Chief Secretary's Building

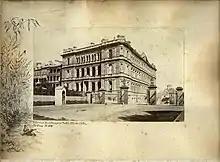
The half completed building in 1868

By 1869 sufficient finance had been raised to construct a new and worthy building for the office of the Chief Secretary of the colony as well as providing offices for the Works Department. James Barnet, the Colonial Architect, designed an impressive multi-storied building to occupy the six lots in an L-shaped portion of the block fronting bridge Street in the period. The drawings were prepared in the period of July 1869 to mid 1870. For this work Barnet was paid nineteen pounds and ten shillings.